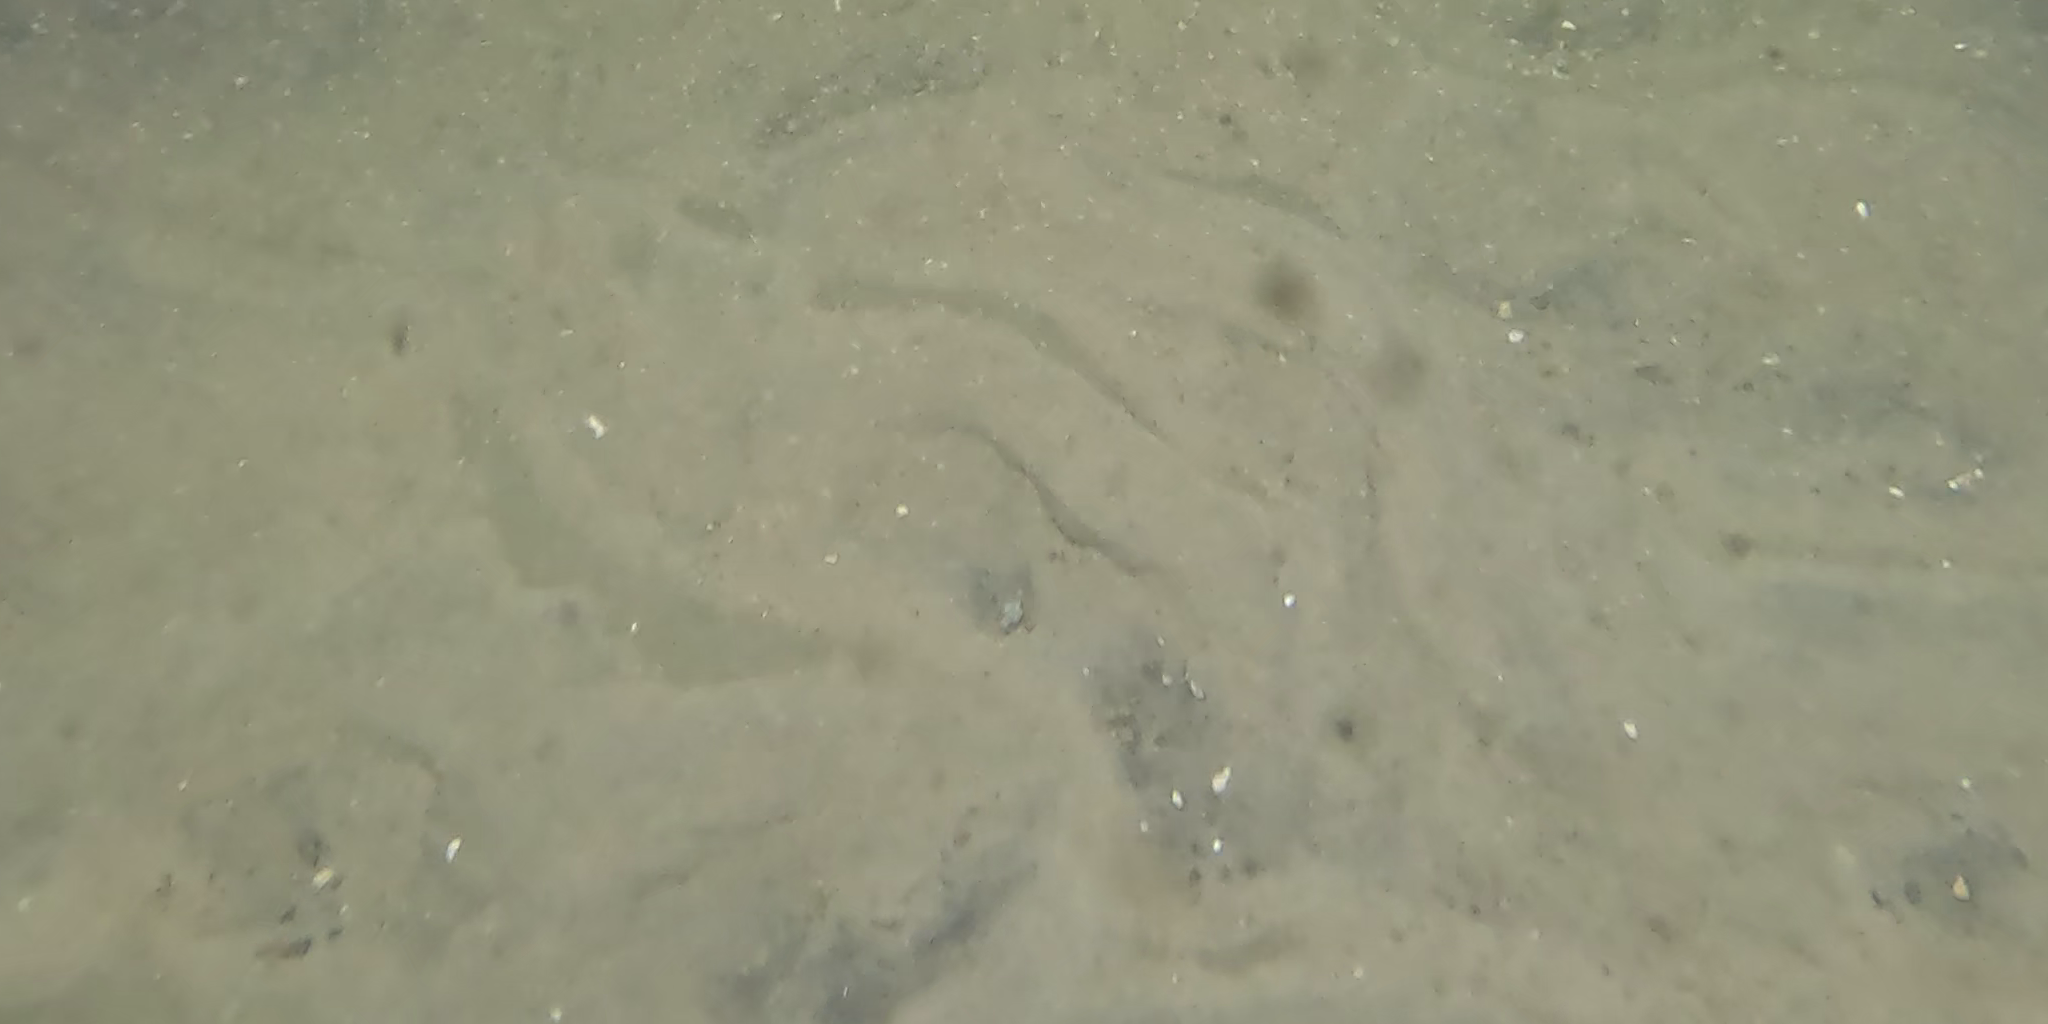
Seabed habitat: sand